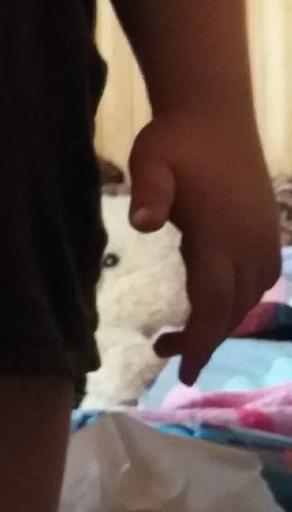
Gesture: no_gesture